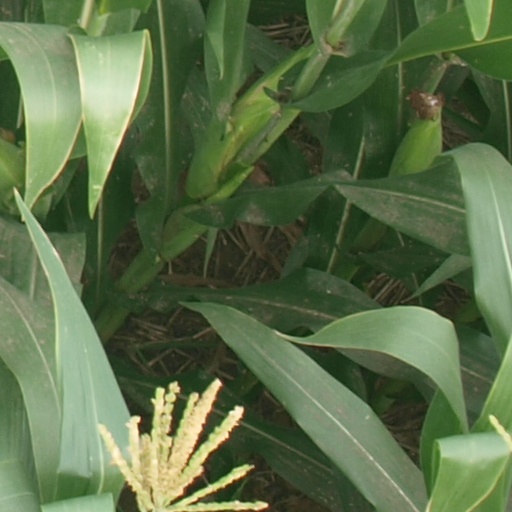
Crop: maize; corn